Micro-sustainability

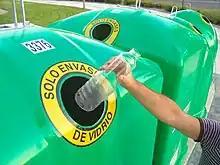
A person recycling a glass bottle into a bin.

Micro-sustainability is the portion of sustainability centered around small scale environmental measures that ultimately affect the environment through a larger cumulative impact. Micro-sustainability centers on individual efforts, behavior modification, education and creating attitudinal changes, which result in an environmentally conscious individual. Micro-sustainability encourages sustainable changes through "change agents"—individuals who foster positive environmental action locally and inside their sphere of influence. Examples of micro-sustainability include recycling, power saving by turning off unused lights, programming thermostats for efficient use of energy, reducing water usage, changing commuting habits to use less fossil fuels or modifying buying habits to reduce consumption and waste. The emphasis of micro-sustainability is on an individual's actions, rather than organizational or institutional practices at the systemic level. These small local level actions have immediate community benefits if undertaken on a widespread scale and if imitated, they can have a cumulative broad impact.